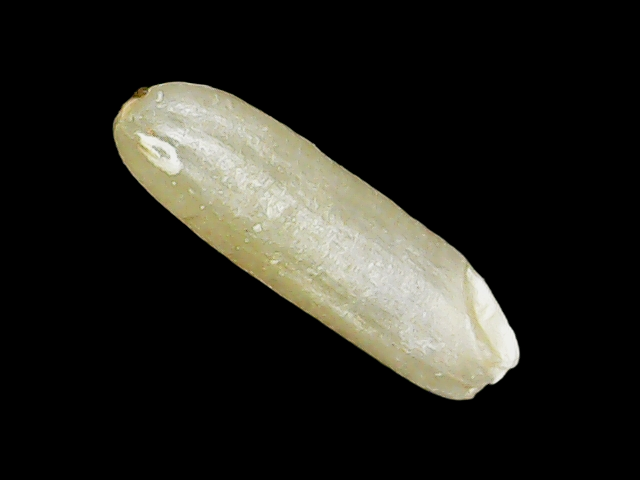
Rice variety: Binadhan16